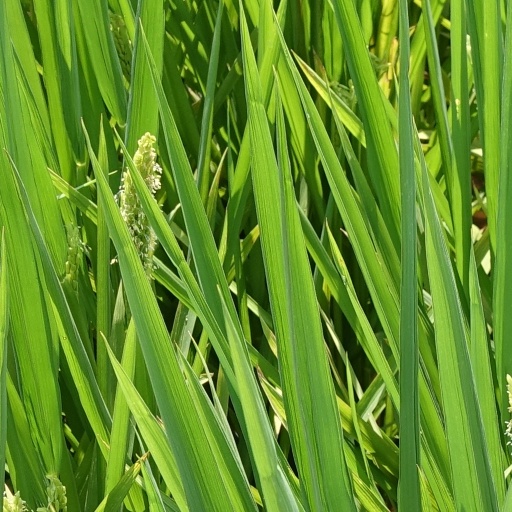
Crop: rice